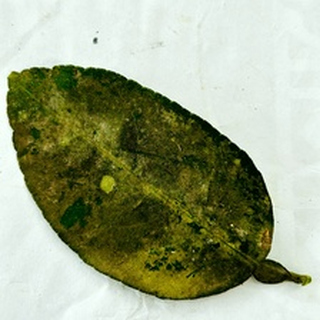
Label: lemon_sooty_mould